Animal (2005 film)

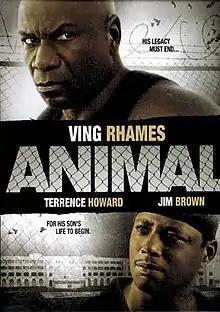
Film poster

Animal is a 2005 direct-to-video film directed by David J. Burke and starring Ving Rhames, Terrence Howard, Chazz Palminteri, and Jim Brown. It was written by David C. Johnson. The film's profits were the subject of a lawsuit against the film's distributor, DEJ Productions. The case was still active into the year 2011. It was followed up by a 2007 sequel, "Animal 2". The story of Willie Lynch is mentioned in the film, and passed on from father to son to half-brother. The film holds that the Lynch story is factual although it has been proved to be a modern forgery.